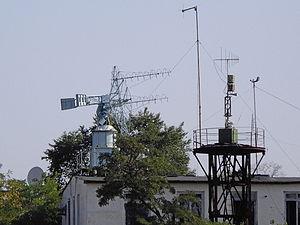
La radioastronomie amateur est la pratique de la radioastronomie par des astronomes non professionnels et des radioamateurs.